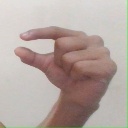
अक्षर: ग